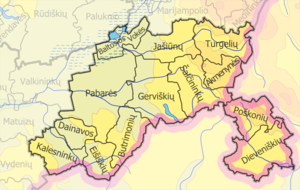
La municipalité du district de Šalčininkai est l'une des 60 municipalités de Lituanie. Son chef-lieu est Šalčininkai. La minorité polonaise représentait 80 % des habitants au recensement de 2001.